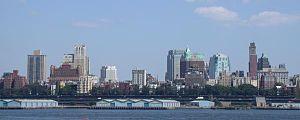
Downtown Brooklyn, ou DoBro, est un quartier de la ville de New York, situé dans l'arrondissement de Brooklyn. Situé dans la partie nord-ouest de l'arrondissement, il constitue le troisième quartier d'affaires de la ville derrière Midtown Manhattan et Lower Manhattan. Le quartier est réputé pour ses immeubles de bureau tels que la One Hanson Place ou le MetroTech Center, mais également pour son immobilier résidentiel. Depuis le début du plan de « rezonage » de Brooklyn, qui a débuté en 2004, le quartier connaît des transformations majeures, permises par des investissements majeurs d'acteurs privés comme publics.